Hudson Jet

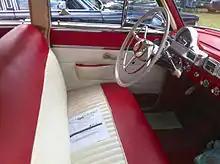
Hudson Jet interiors were well-trimmed and equipped

When the Jet emerged for its introduction, it competed with the Henry J, Nash Rambler, and Willys Aero. It was shorter than the Henry J and the Willys Aero, as well as the narrowest and tallest of all four giving the Jet "a boxy look". "Kiplinger's Personal Finance" magazine noted that the Jet has "much to recommend it" including "riding qualities [which] match more expensive models", good visibility, quiet operation, and more power than its competition for "excellent pickup and a high top speed". With its optional "Twin-H power", the Jet had more horsepower than any standard engine in the regular-sized Fords, Chevrolets, and Plymouth lines.